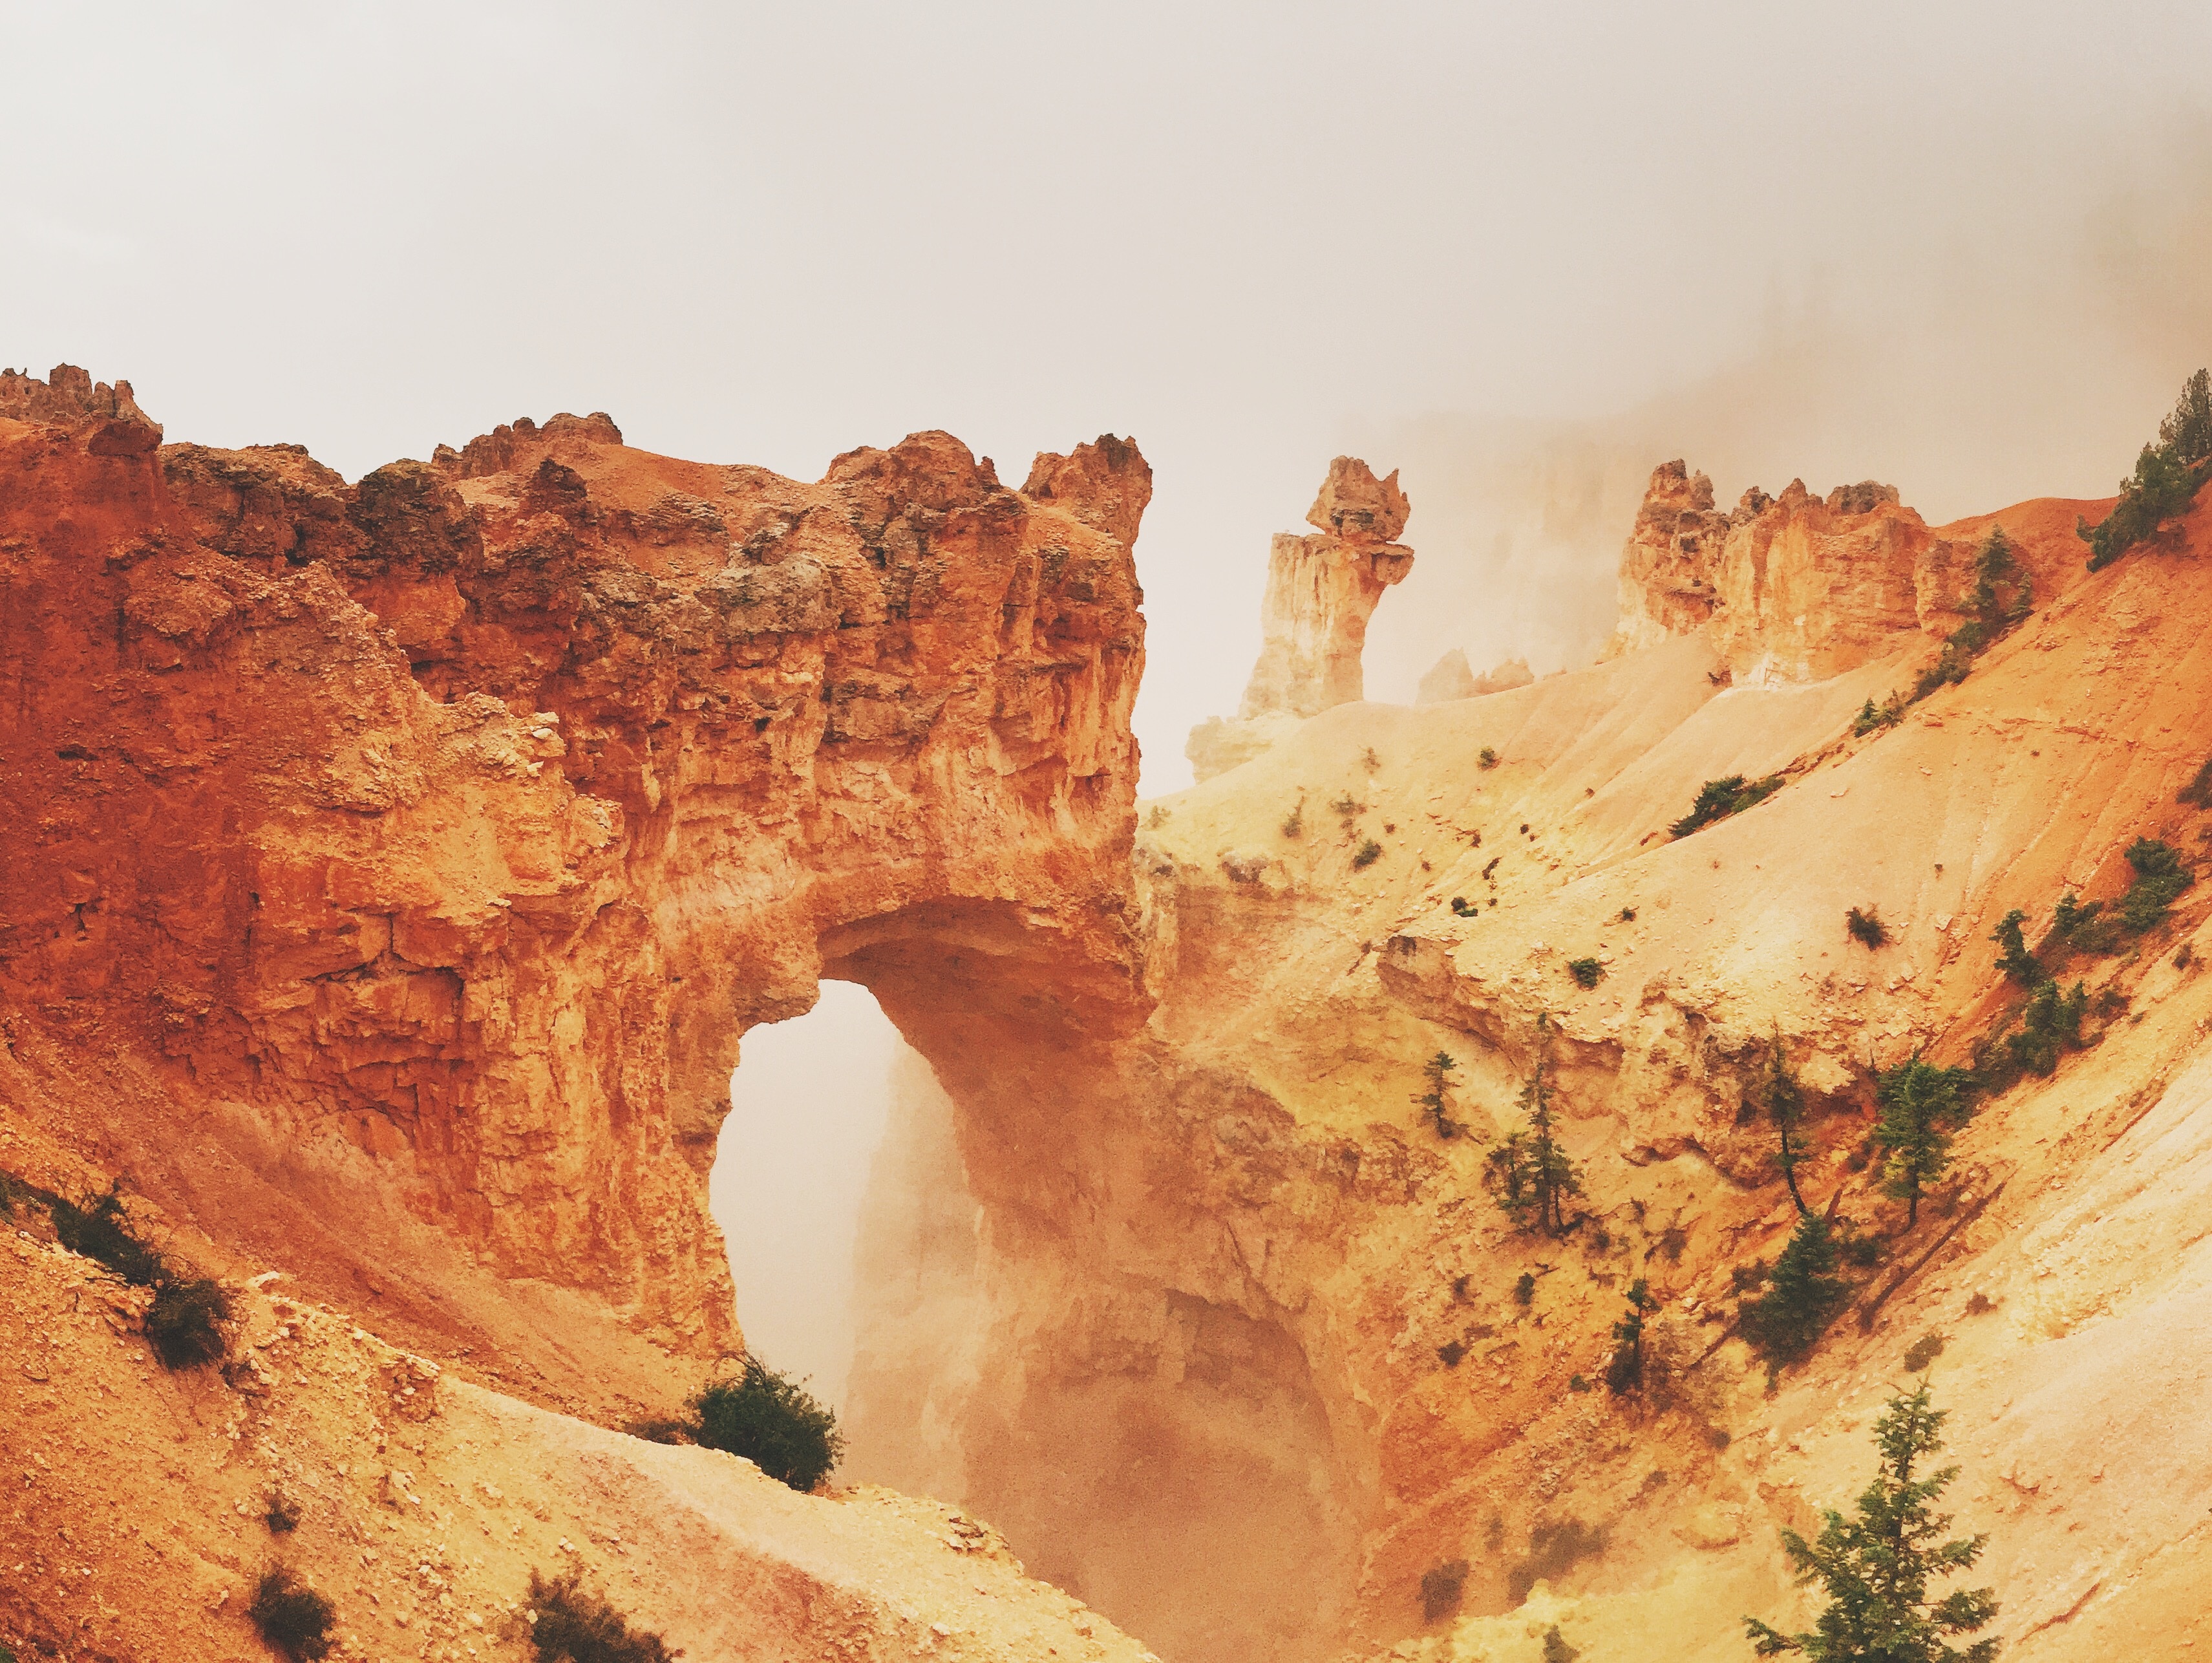
landscape, rock, mountain, fog, valley, formation, cliff, arch, canyon, terrain, material, erosion, geology, badlands, wadi, landform, ancient history, geographical feature